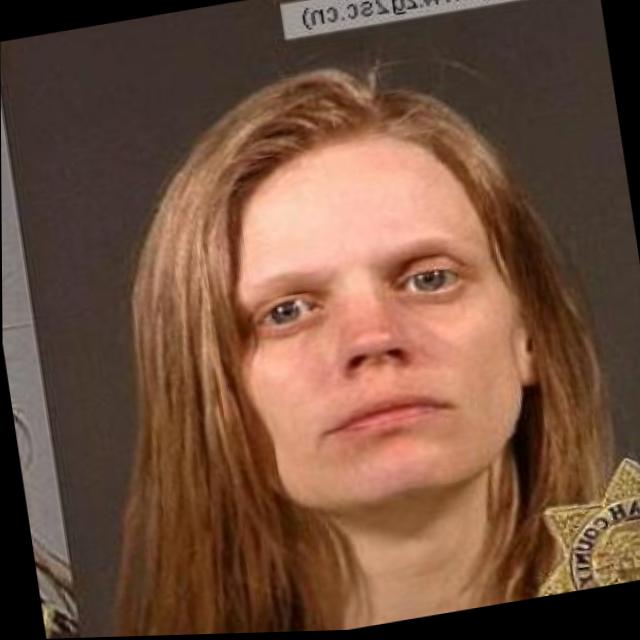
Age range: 21-44